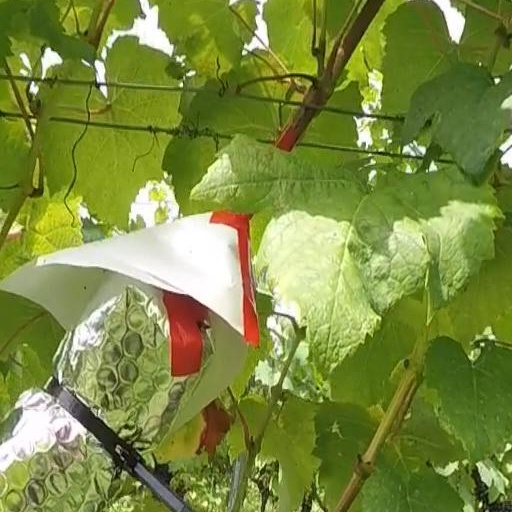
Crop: grape